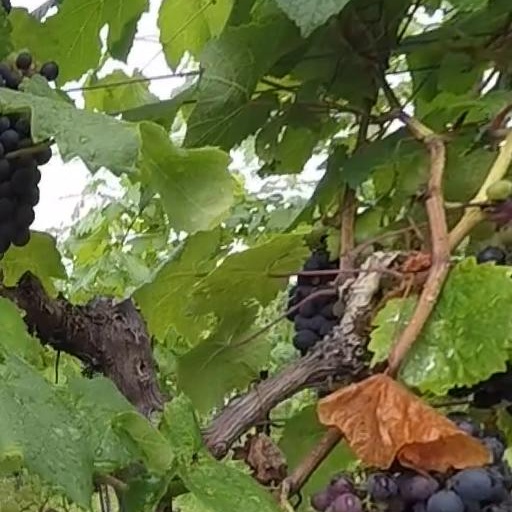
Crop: grape